Tuttlingen

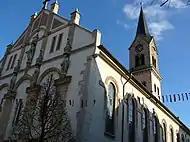
Protestant Church of Saints Peter and Paul

Each summer the festival "Honberg Sommer" attracts visitors to concerts with international bands, cabaret artists, and beer gardens.